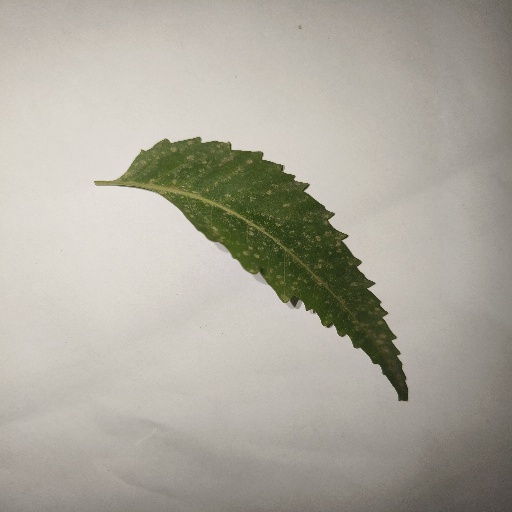
Species: Neem
Leaf condition: Powdery Mildew